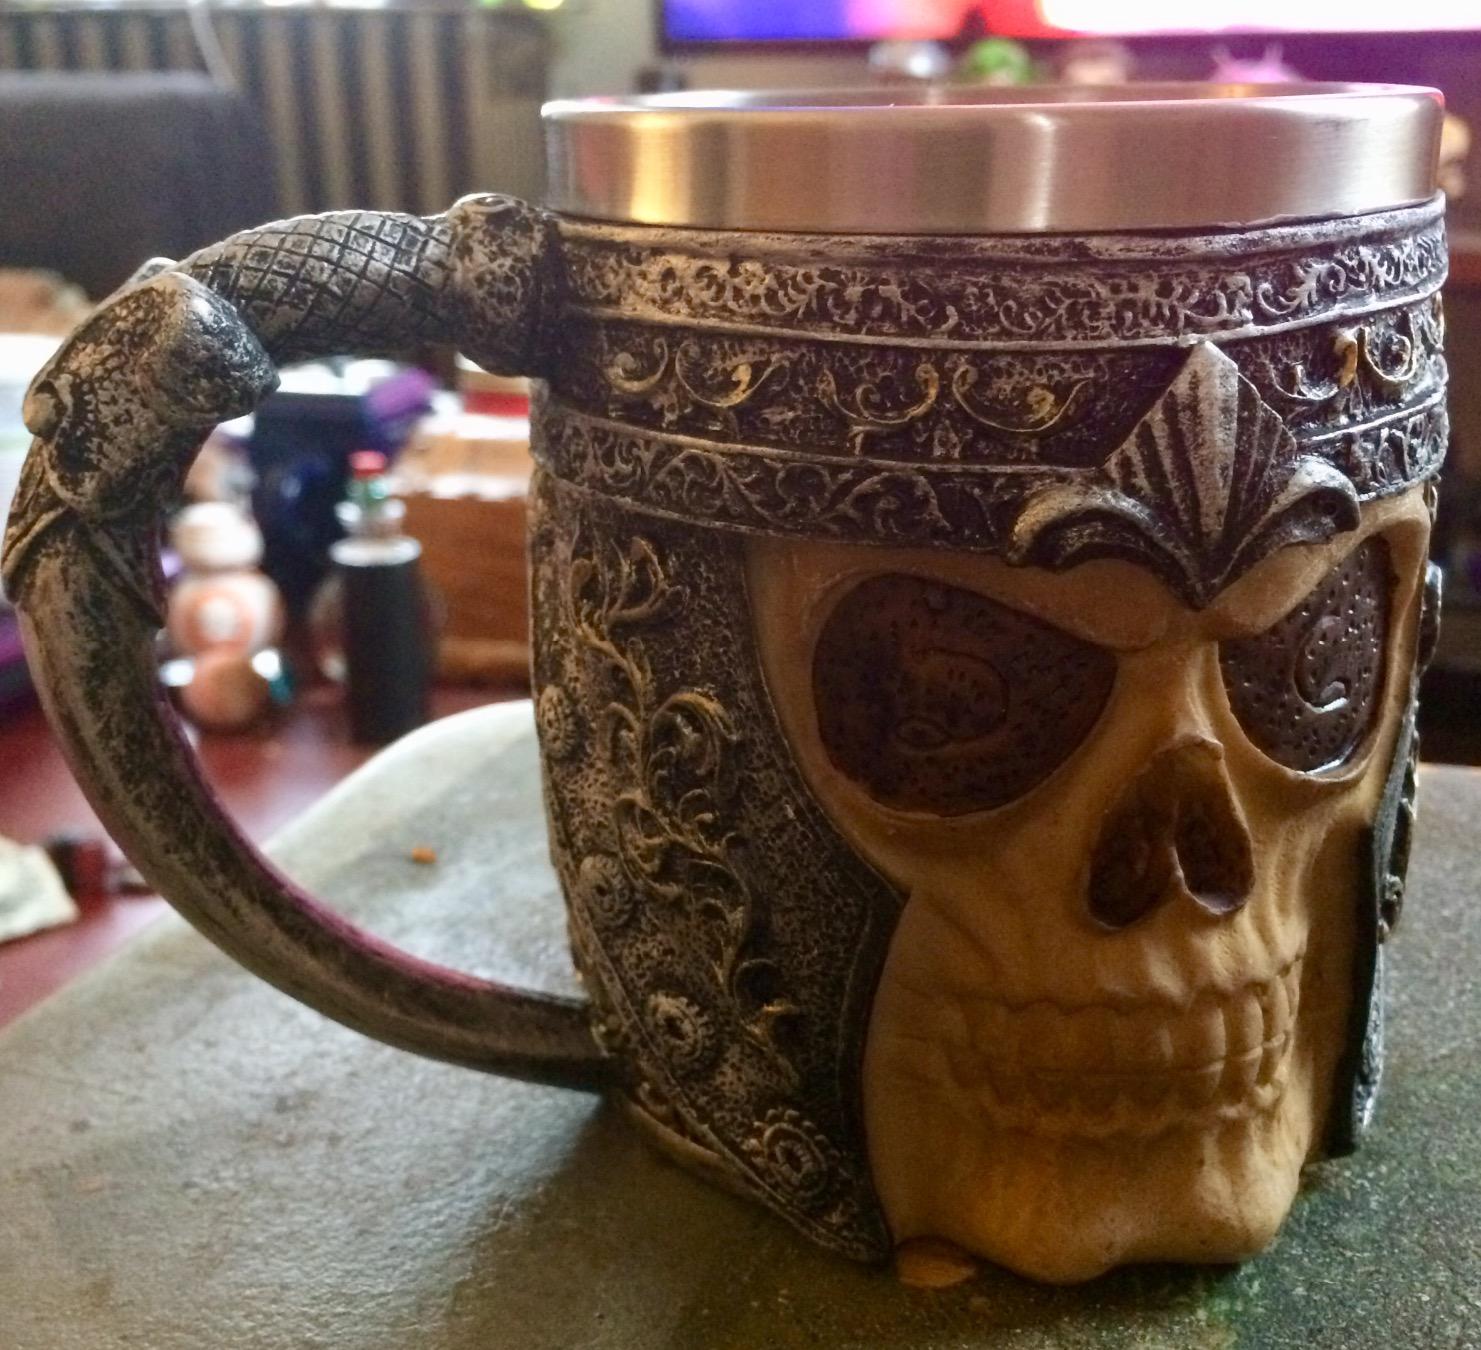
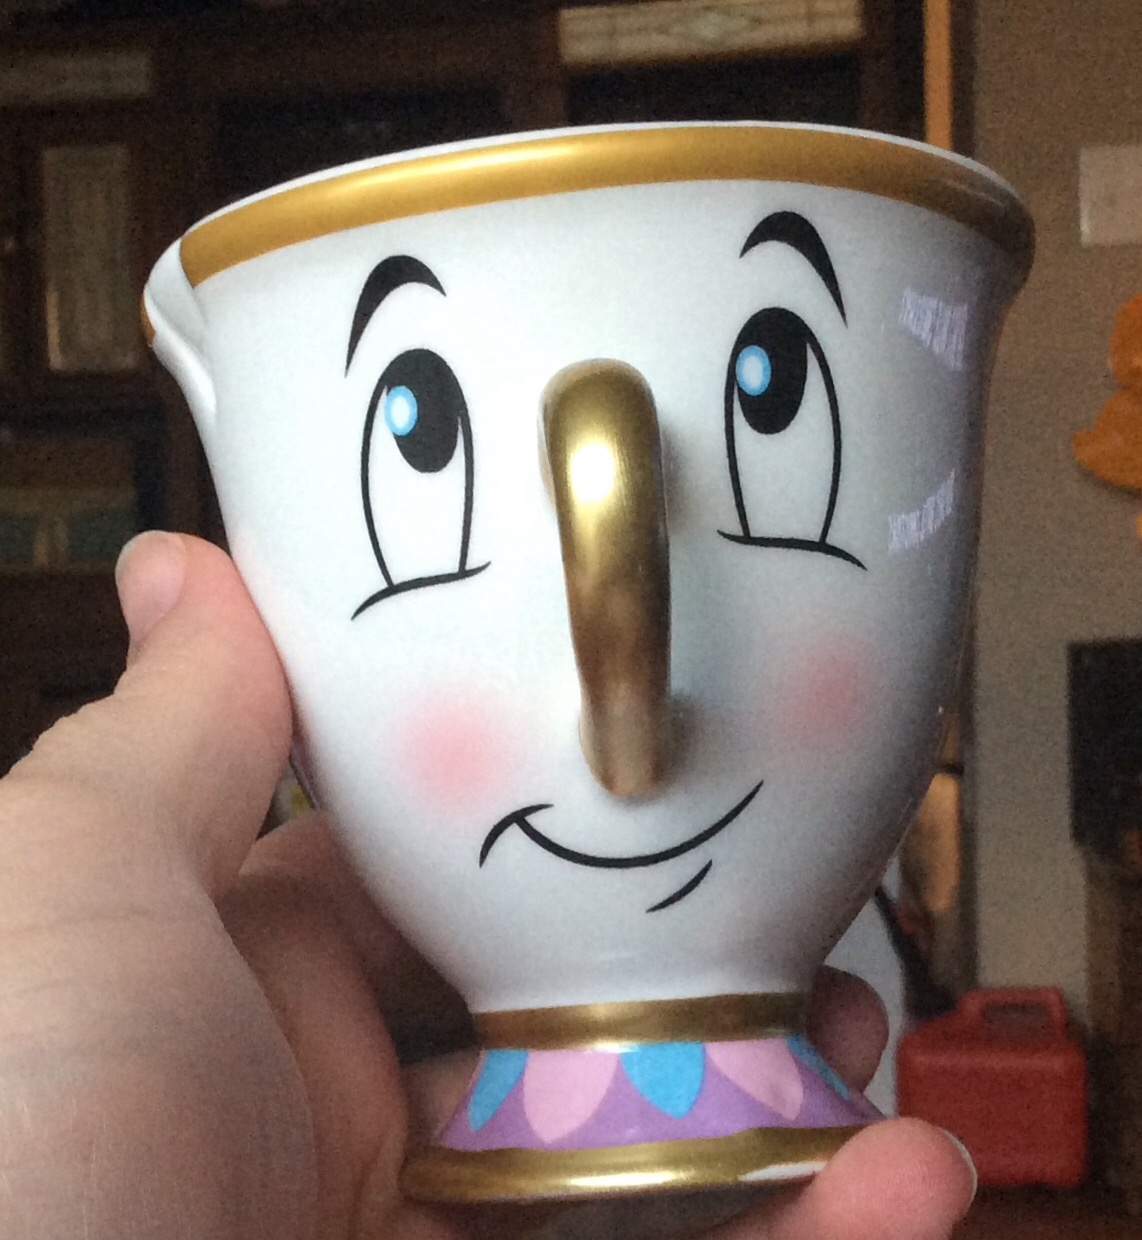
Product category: items_mug
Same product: no